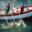
Label: ship